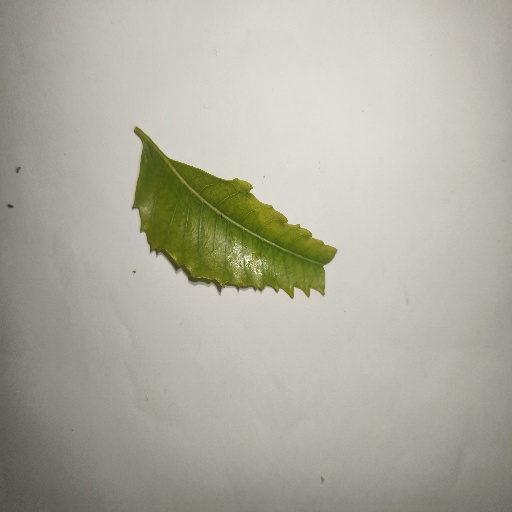
Species: Neem
Leaf condition: Yellow Leaf